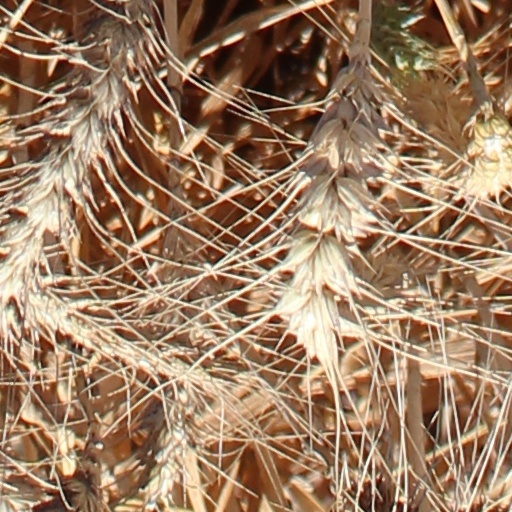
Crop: wheat